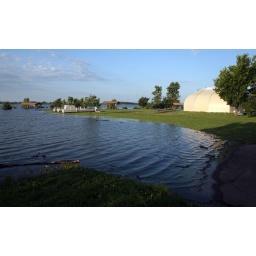
Gee Wilickers. The high water at the south boat ramp in Milford State Park has almost reached the storage building.